Economy of Nigeria

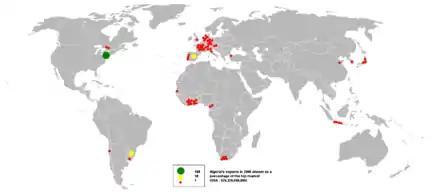
Nigeria's exports in 2006

Due to Nigeria's location in the centre of Africa, transport plays a major role in the national service sector.